Mária Jasenčáková

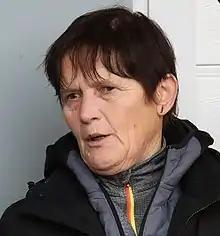
Mária Jasenčáková (2019)

Mária Jasenčáková, born 21 October 1957 in Spišská Sobota, Poprad, Czechoslovakia, is a Slovak luger who competed at five Olympic Games between 1980 and 1998. She is the first Slovak to compete at five Olympics.